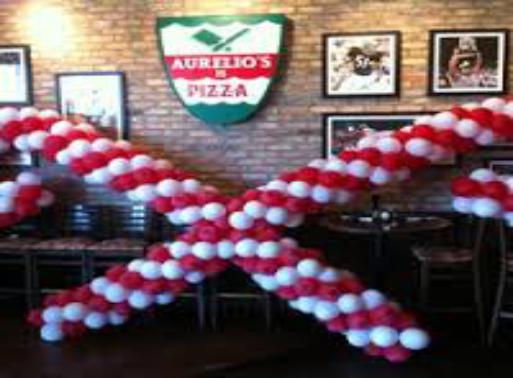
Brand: Aurelio's Pizza
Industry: Food